Écausseville

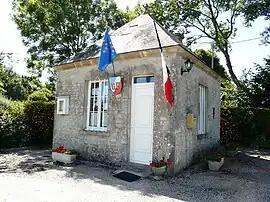
The town hall

Écausseville is a commune in the Manche department in Normandy in north-western France.